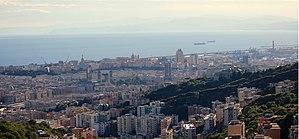
Cet article recense les sites inscrits au patrimoine mondial en Italie.
Cet article concerne une liste des principales villes d'Italie par nombre d'habitants. Ci-dessous se dresse une liste des villes de plus de 50 000 habitants le 31 décembre 2018, classées par leur nombre d'habitants selon les chiffres de l'Institut national de statistique.